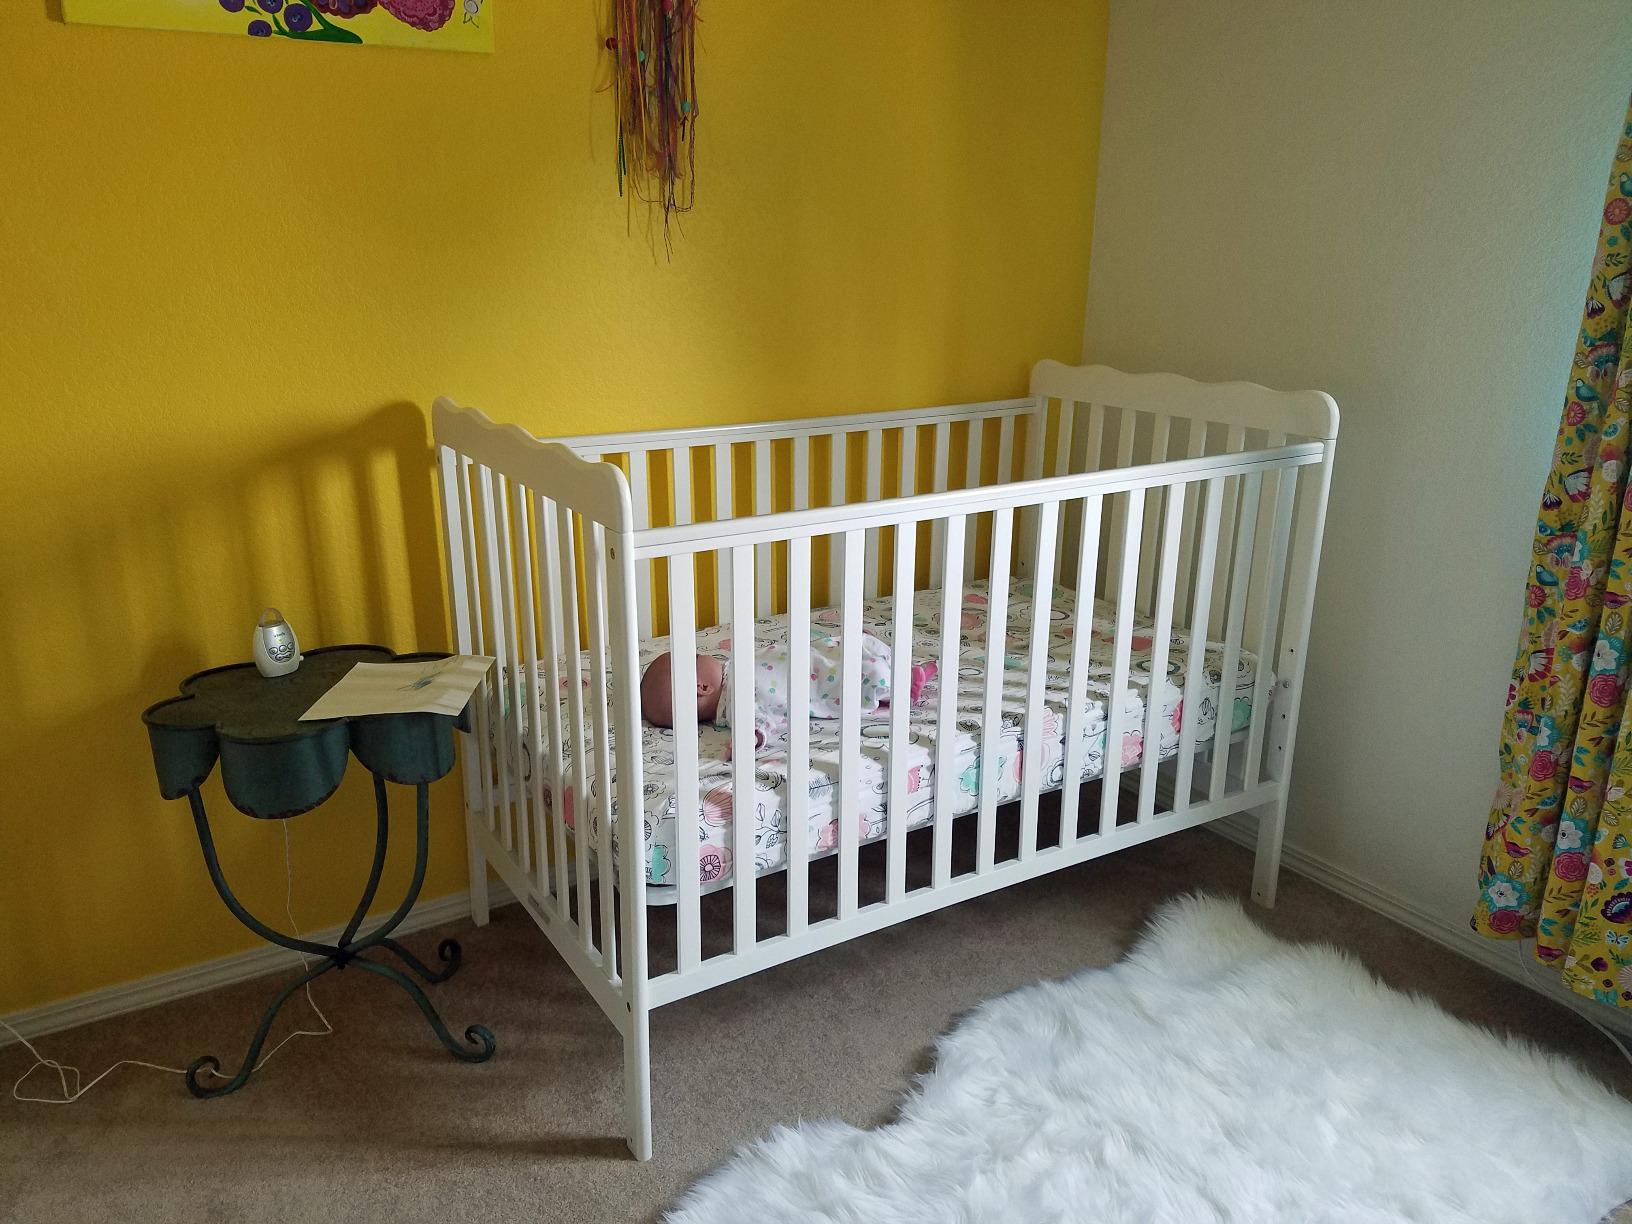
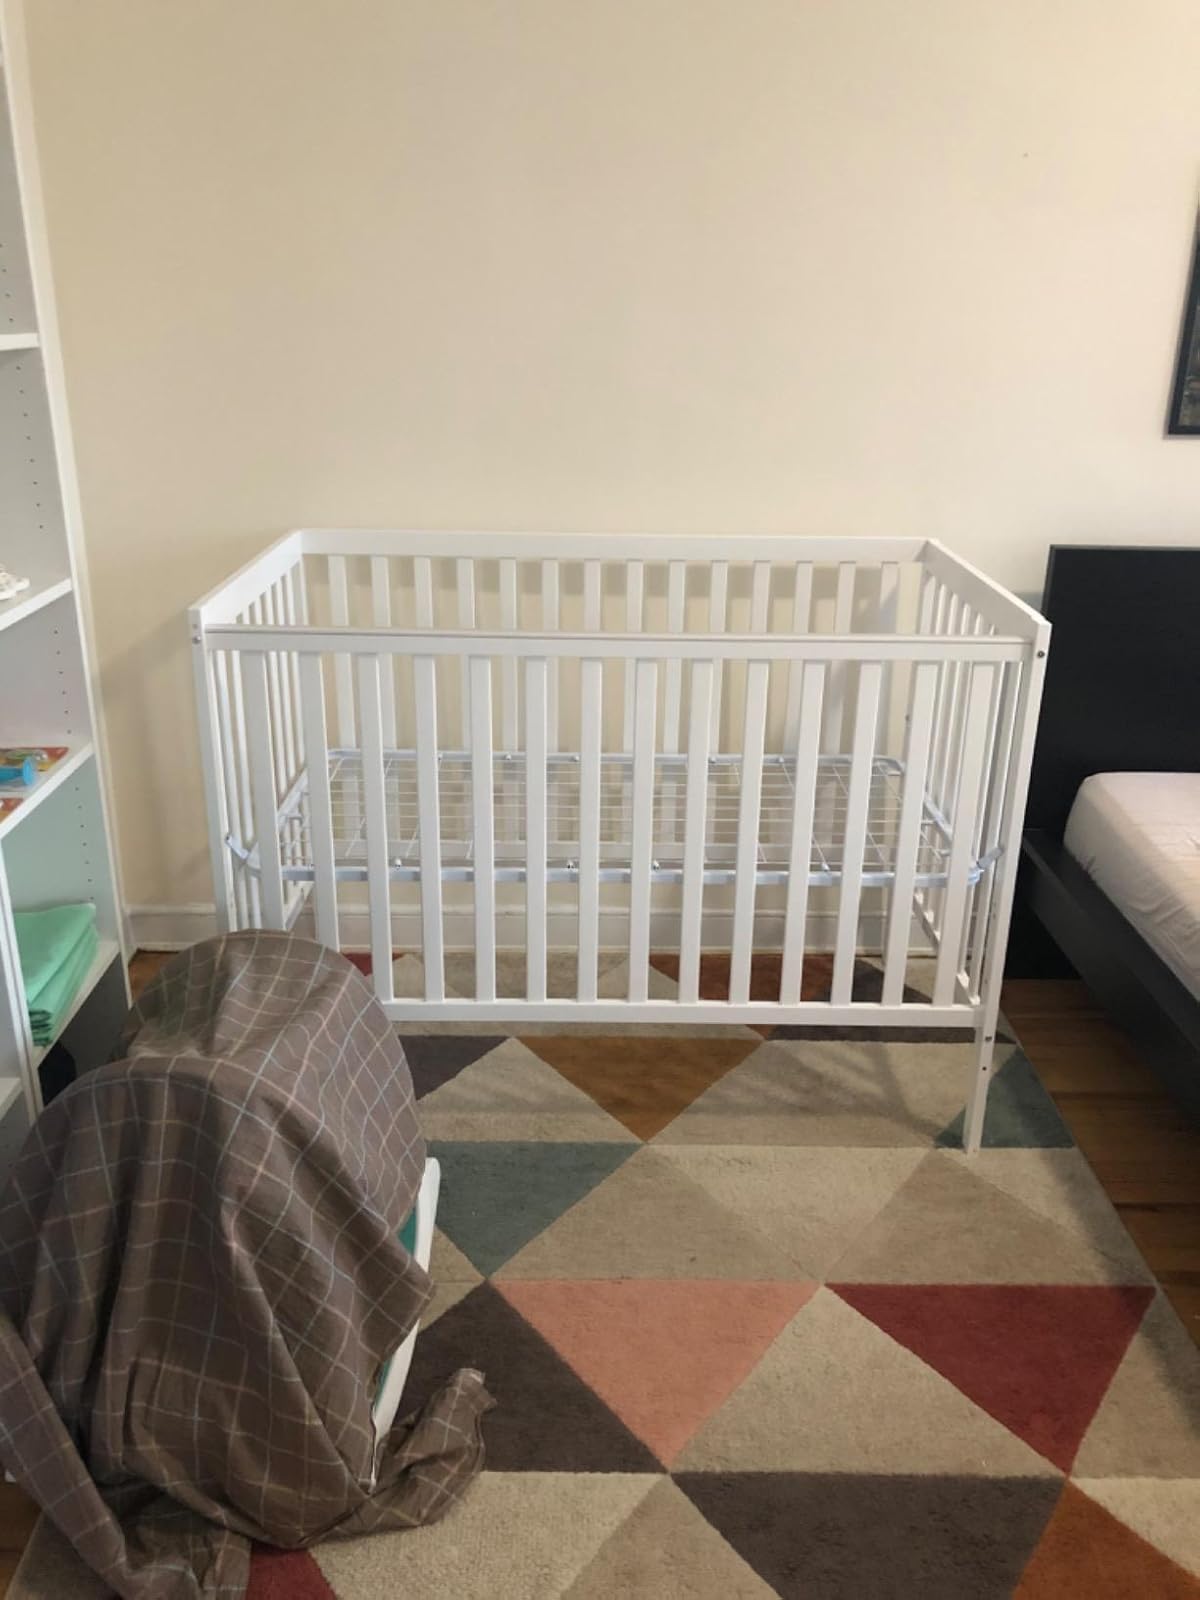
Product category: products_crib
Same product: no